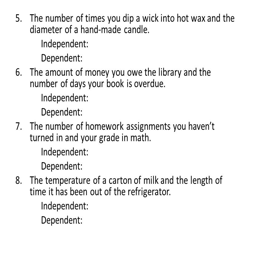
the number of times you dip a wick into hot wax and the diameter of a hand - made candle .